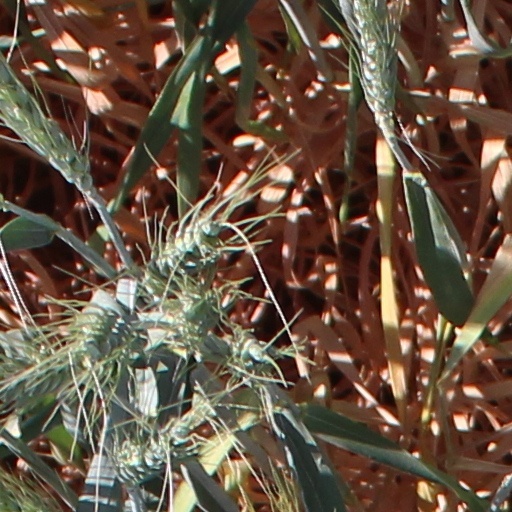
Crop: wheat